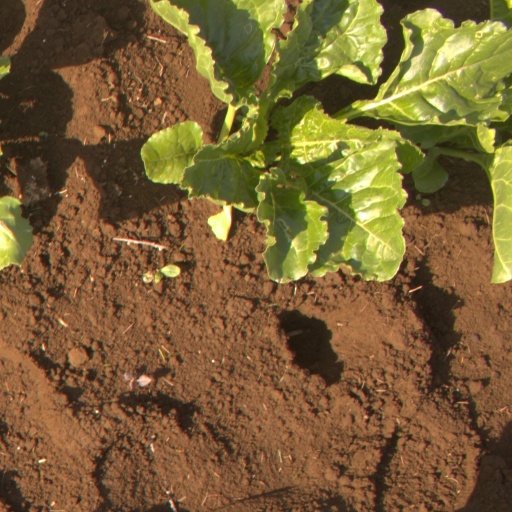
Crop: sugar beet